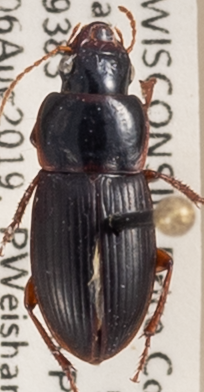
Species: Harpalus somnulentus
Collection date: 2019-08-06
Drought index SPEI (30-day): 0.608
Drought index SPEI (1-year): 1.45
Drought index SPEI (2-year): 1.13